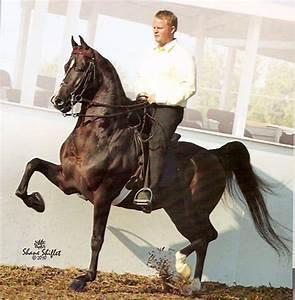
horse